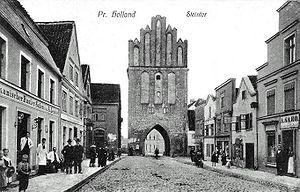
Pasłęk est une ville de Pologne de la voïvodie de Varmie-Mazurie. Son nom allemand vient du fait que l'on y a fait venir des colons de Hollande pour fonder la ville. L'équivalent polonais du nom est calqué sur le nom vieux-prussien de l'endroit : Passis Lukis. Sa population était de 12 184 habitants en 2007.